Ljubinje

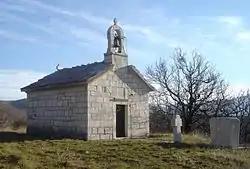
A church in Gradac

The Serbian Orthodox Church of the Nativity of the Virgin in Ljubinje, was built in 1867 (as recorded by the inscription engraved on a plaque above the entrance to the church). The church belongs to a type of Herzegovinian single-nave stone-built church with an apse and a stone belltower — a type known as "na preslicu", perched over the main entrance facade. A belltower na preslicu with three bells, made of finely finished limestone blocks, tops the left wall of the church. Belltowers of this form are one of the main characteristics of churches of this type in Herzegovina. The church is roofed with industrial tiles. Only the ends of the roof panes (of the belltower and apse respectively) are covered with sheet copper. The apse is also covered with sheet copper. The nave is separated from the altar space by an iconostasis partition. The iconostasis of the church of the Nativity of the Most Holy Virgin in Ljubinje was installed in the early 20th century. The artist who painted the icons remains unidentified. The frame of the iconostasis is wooden, and icons are attached to it, with various scenes painted on canvases.